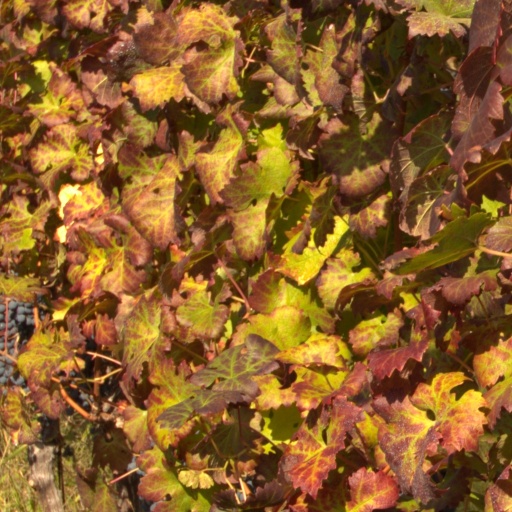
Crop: grape